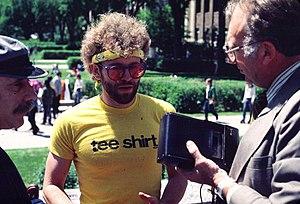
Pete Wagner, né le 26 janvier 1955 à Milwaukee est un caricaturiste politique, activiste et auteur américain. Son travail a été publié dans plus de 300 journaux et périodiques. Ses dessins animés et pièces théâtrales activistes ont fait l'objet de controverses et d'attentions fréquentes des médias.